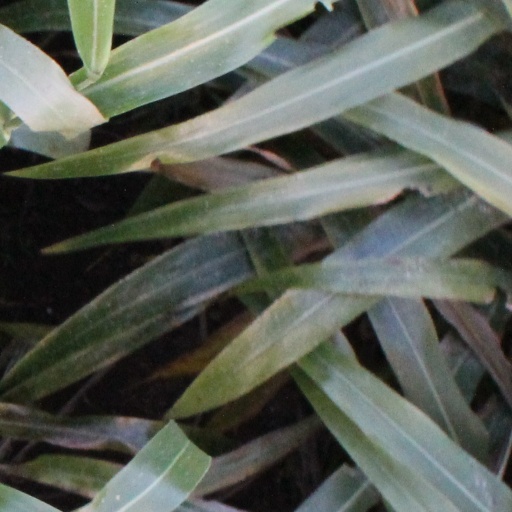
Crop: sorghum